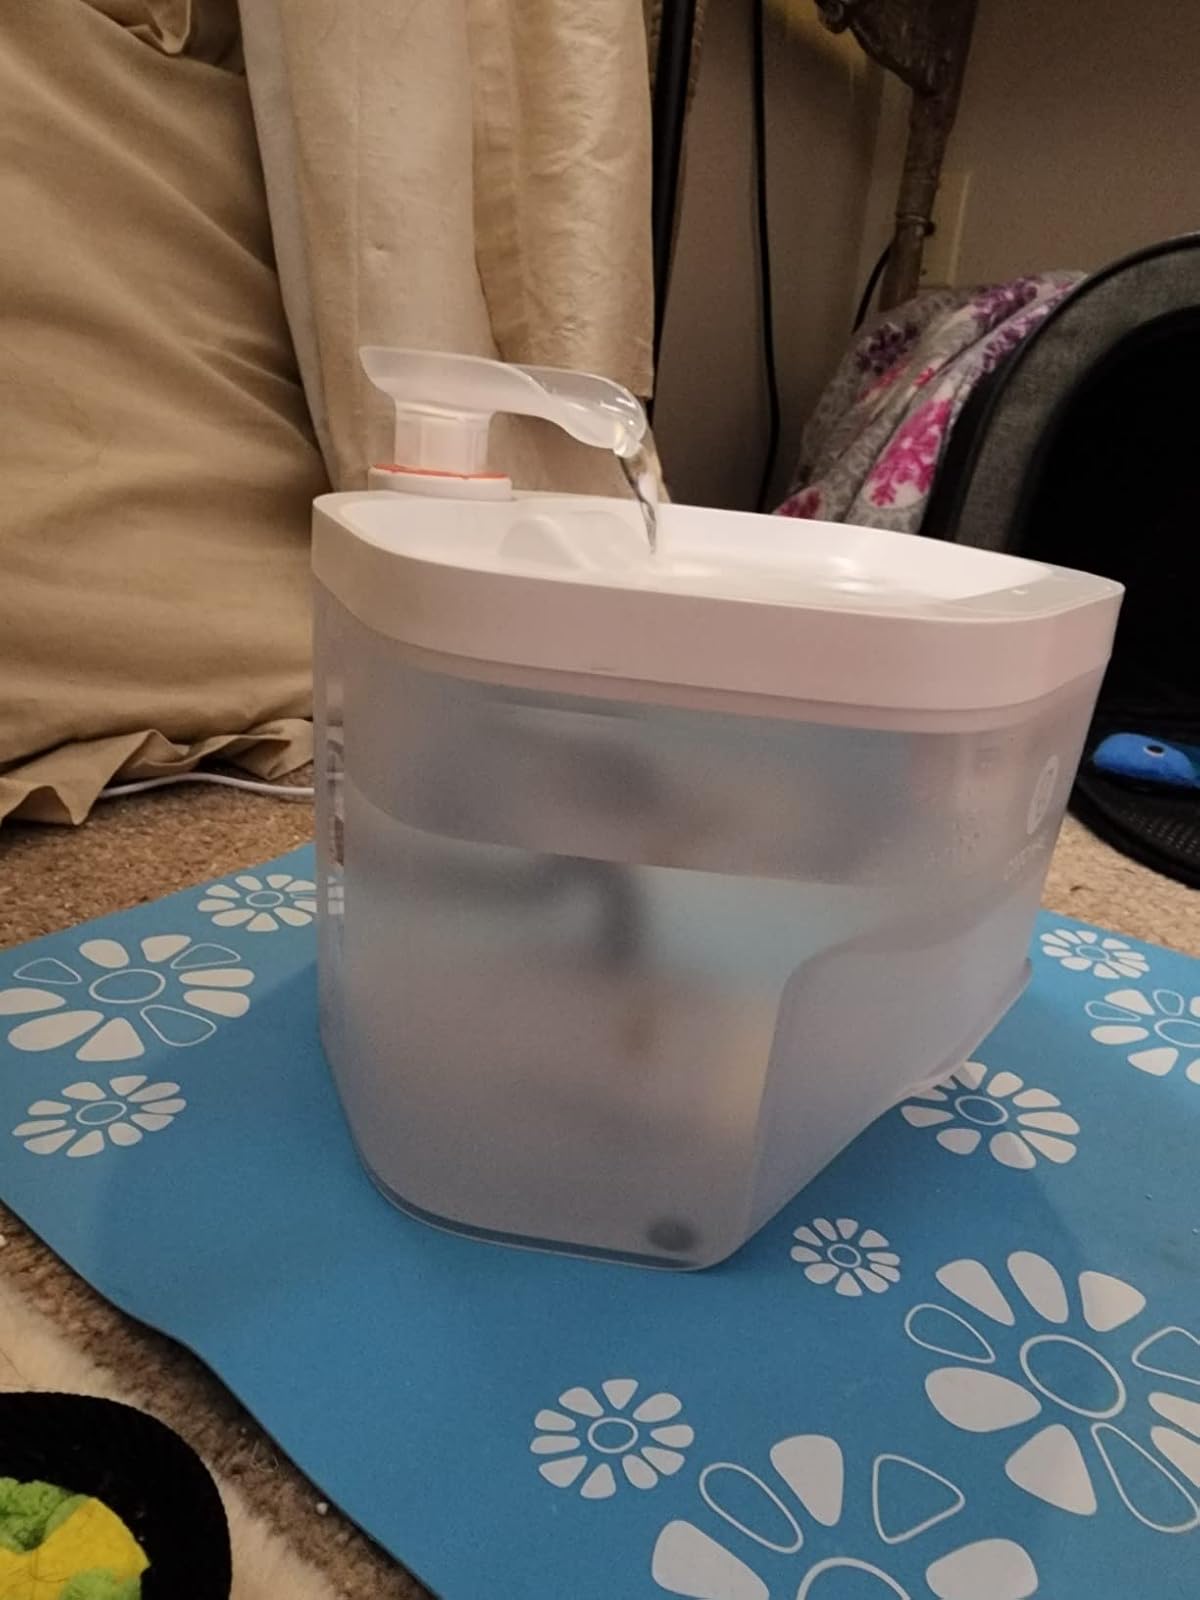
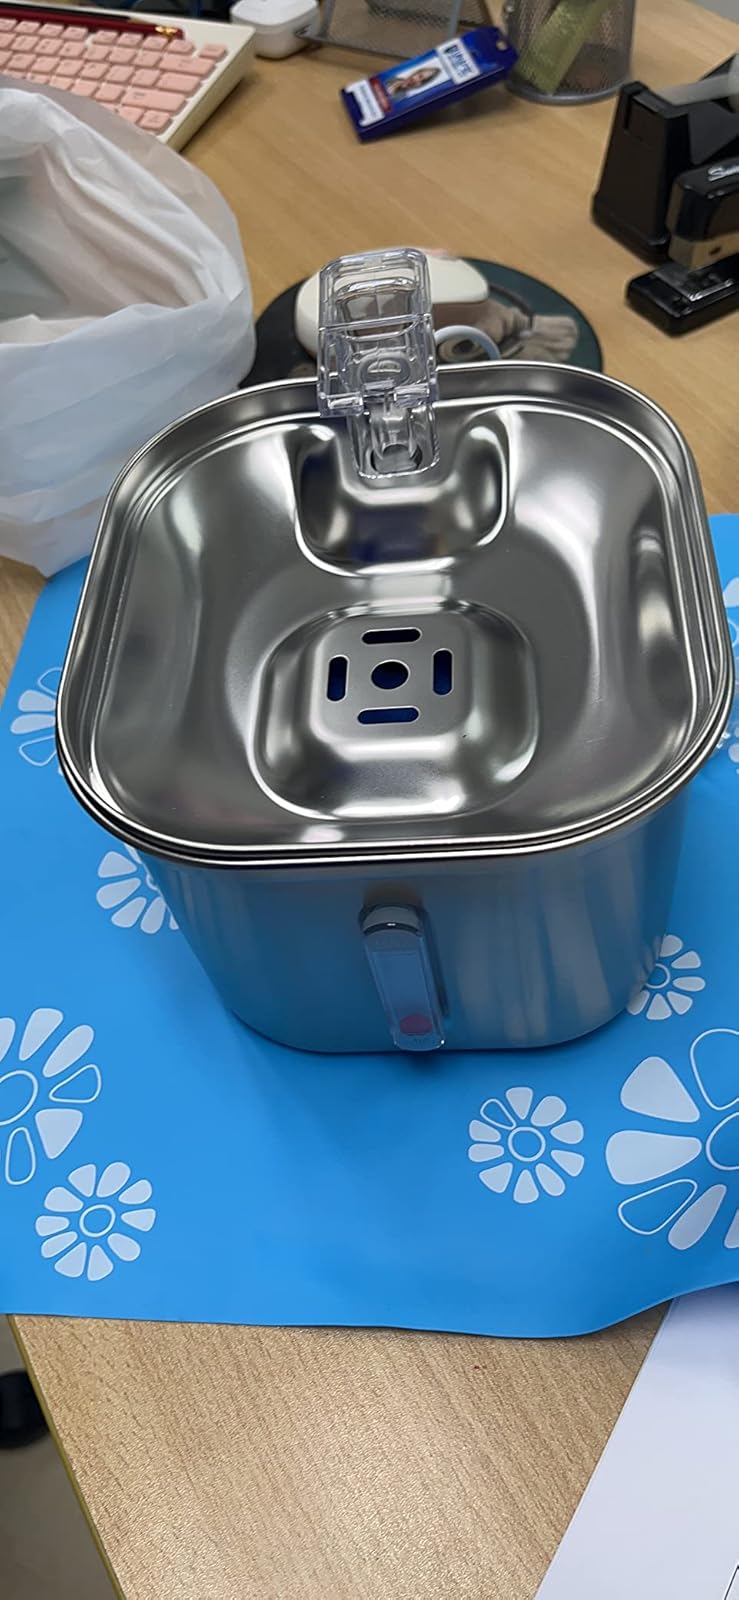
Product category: items_bowl
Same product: no